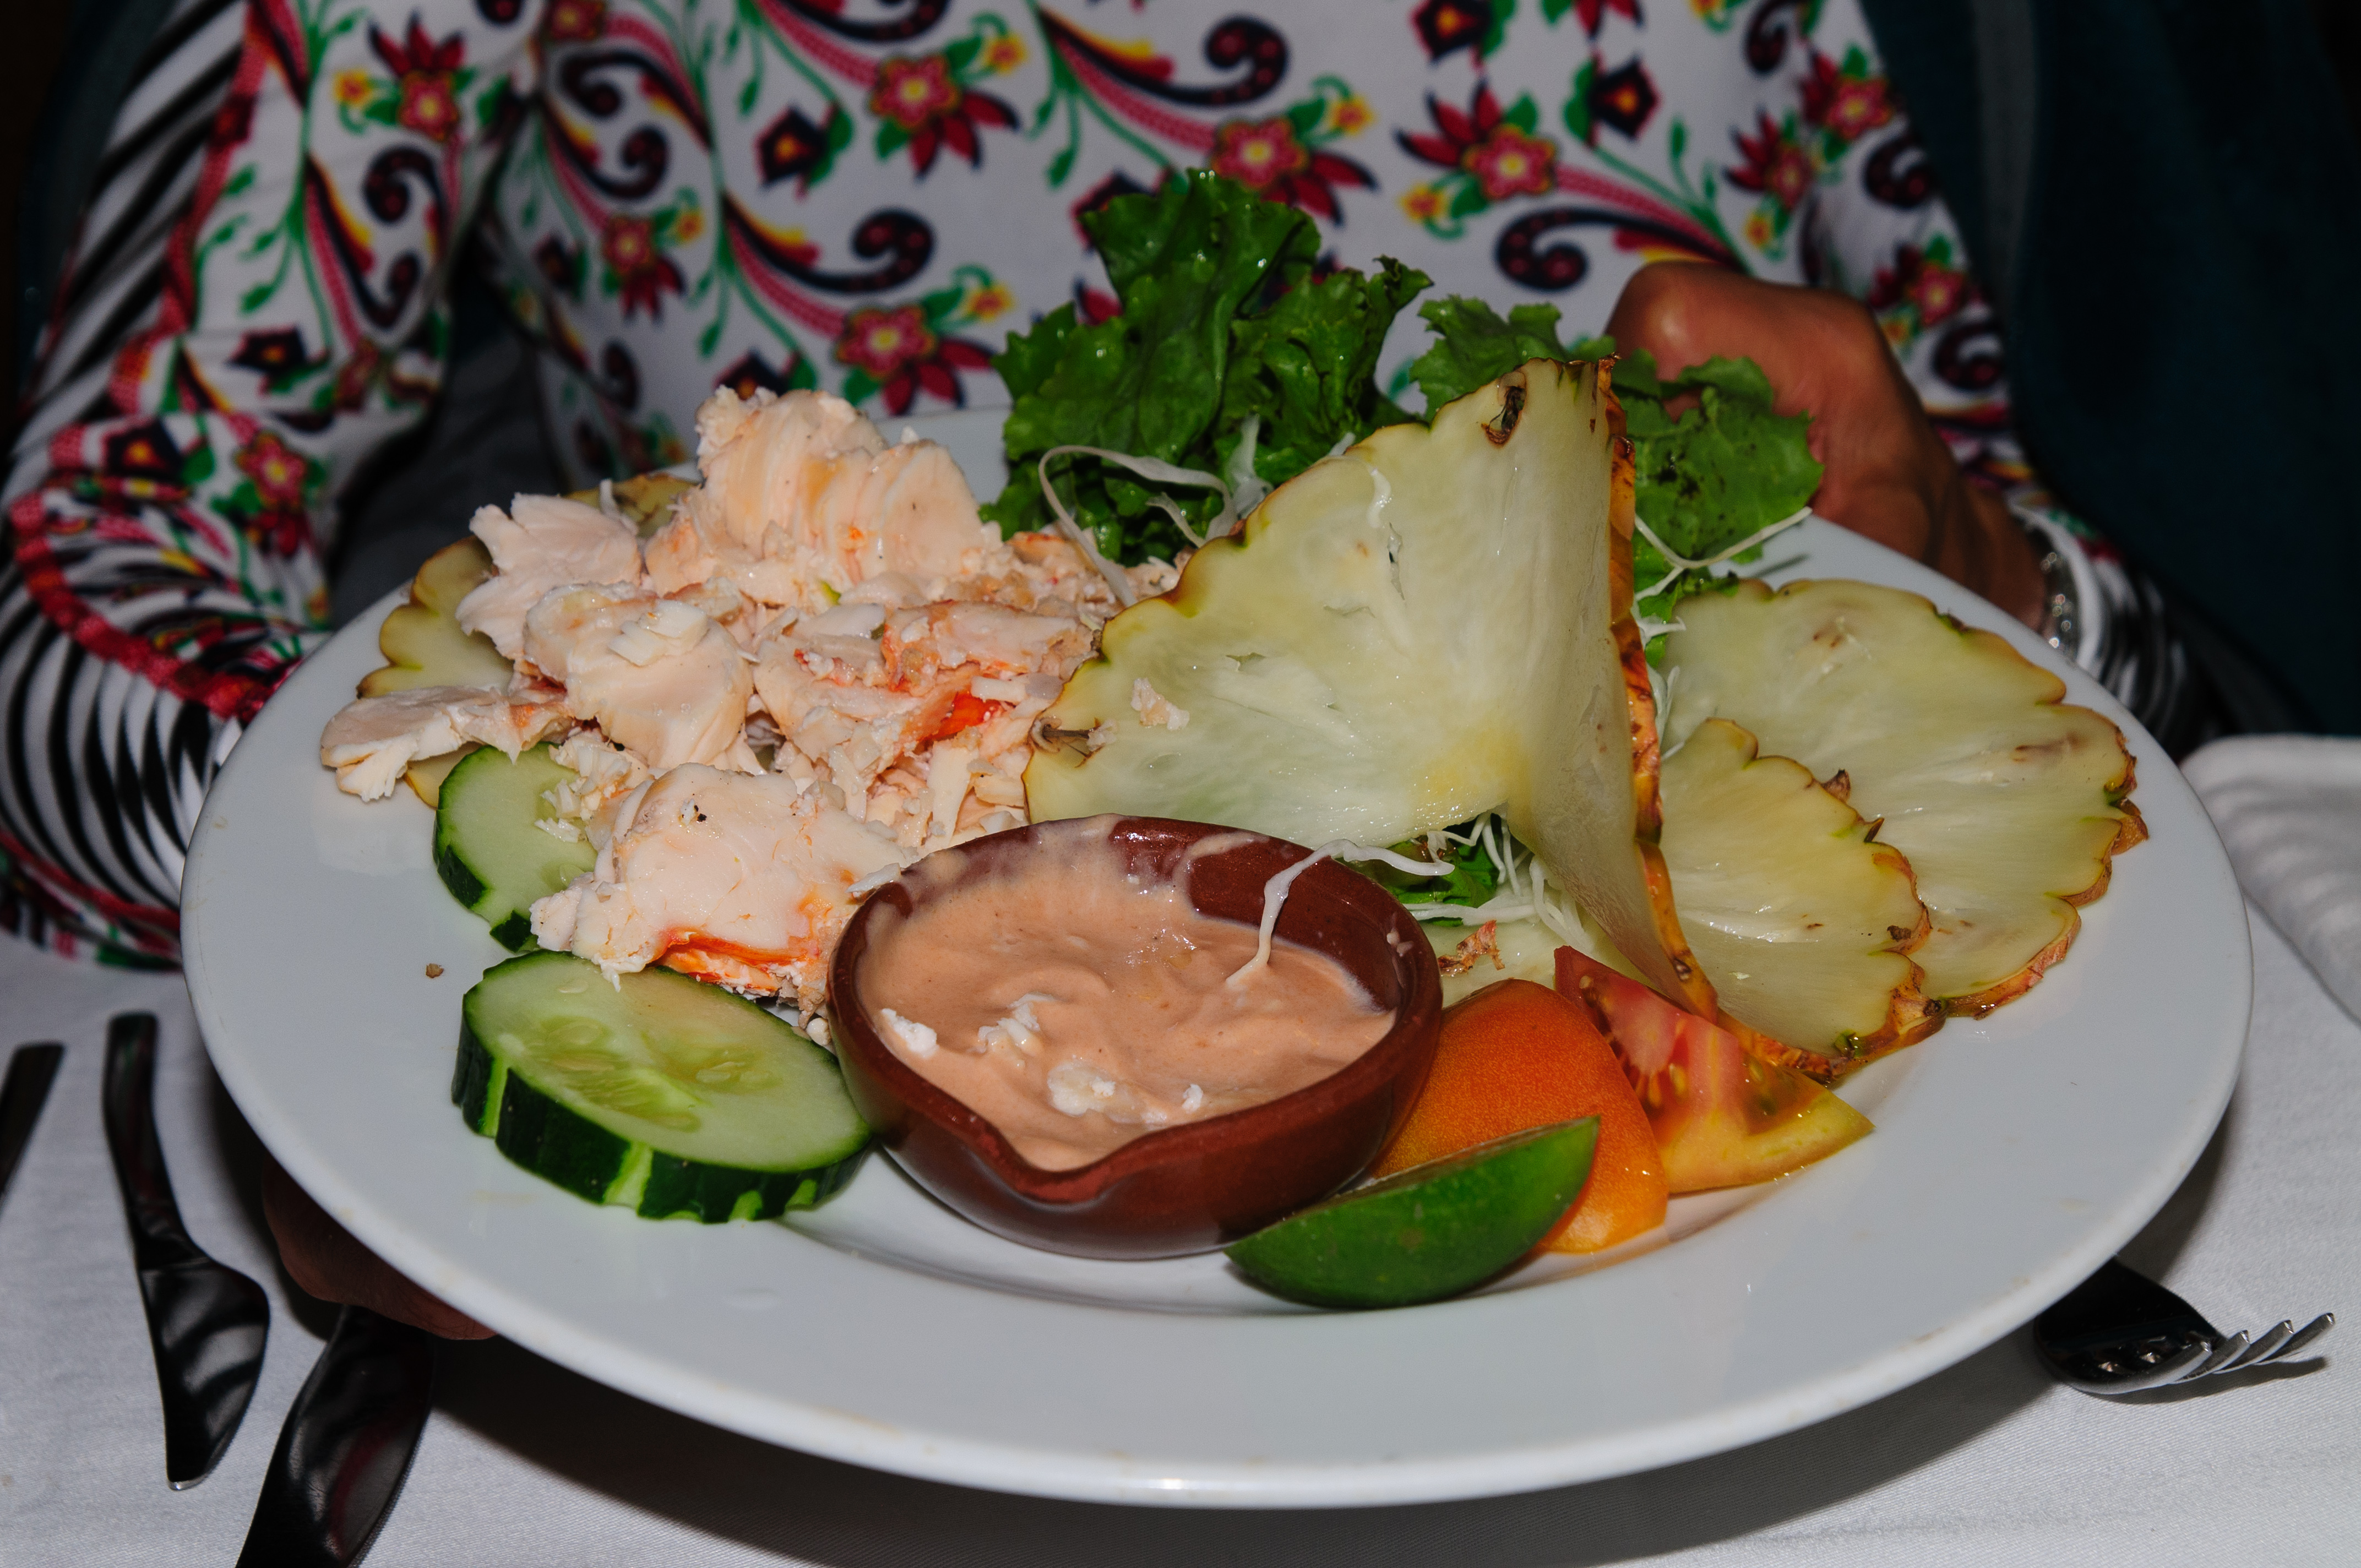
restaurant, dish, meal, food, salad, produce, seafood, fish, lunch, cuisine, cuba, supper, d300, lahabana, hors d oeuvre